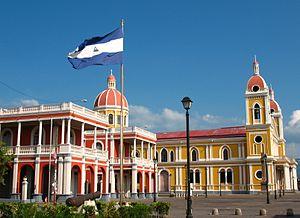
Granada est une ville du Nicaragua et la capitale du département du même nom. Dominée par le volcan Mombacho, elle est localisée sur la côte ouest du lac Nicaragua.
Cet article recense les sites inscrits au patrimoine mondial au Nicaragua.